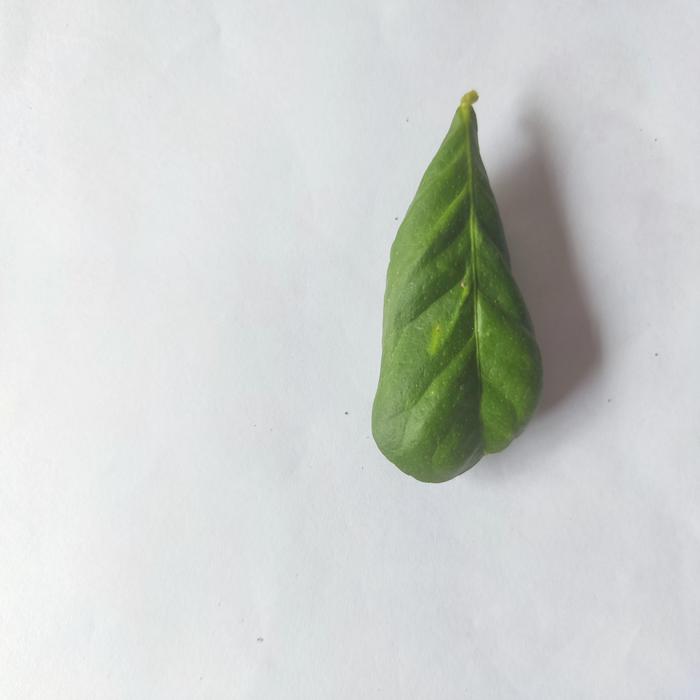
Crop: Lemon
Leaf condition: Leaf_Curl